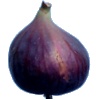
Label: Fig 1